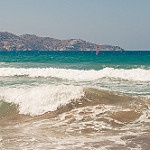
Label: sea